Malta

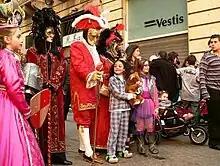
Maltese carnival has been celebrated since the 1400s.

Buses ("xarabank" or "karozza tal-linja") are the primary method of public transport, established in 1905. Malta's vintage buses operated in the Maltese islands up to 2011 and became popular tourist attractions. To this day they are depicted on many Maltese advertisements and merchandise for tourists.